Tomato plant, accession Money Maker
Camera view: tilt-top (135 deg); turntable rotation: 60 degrees
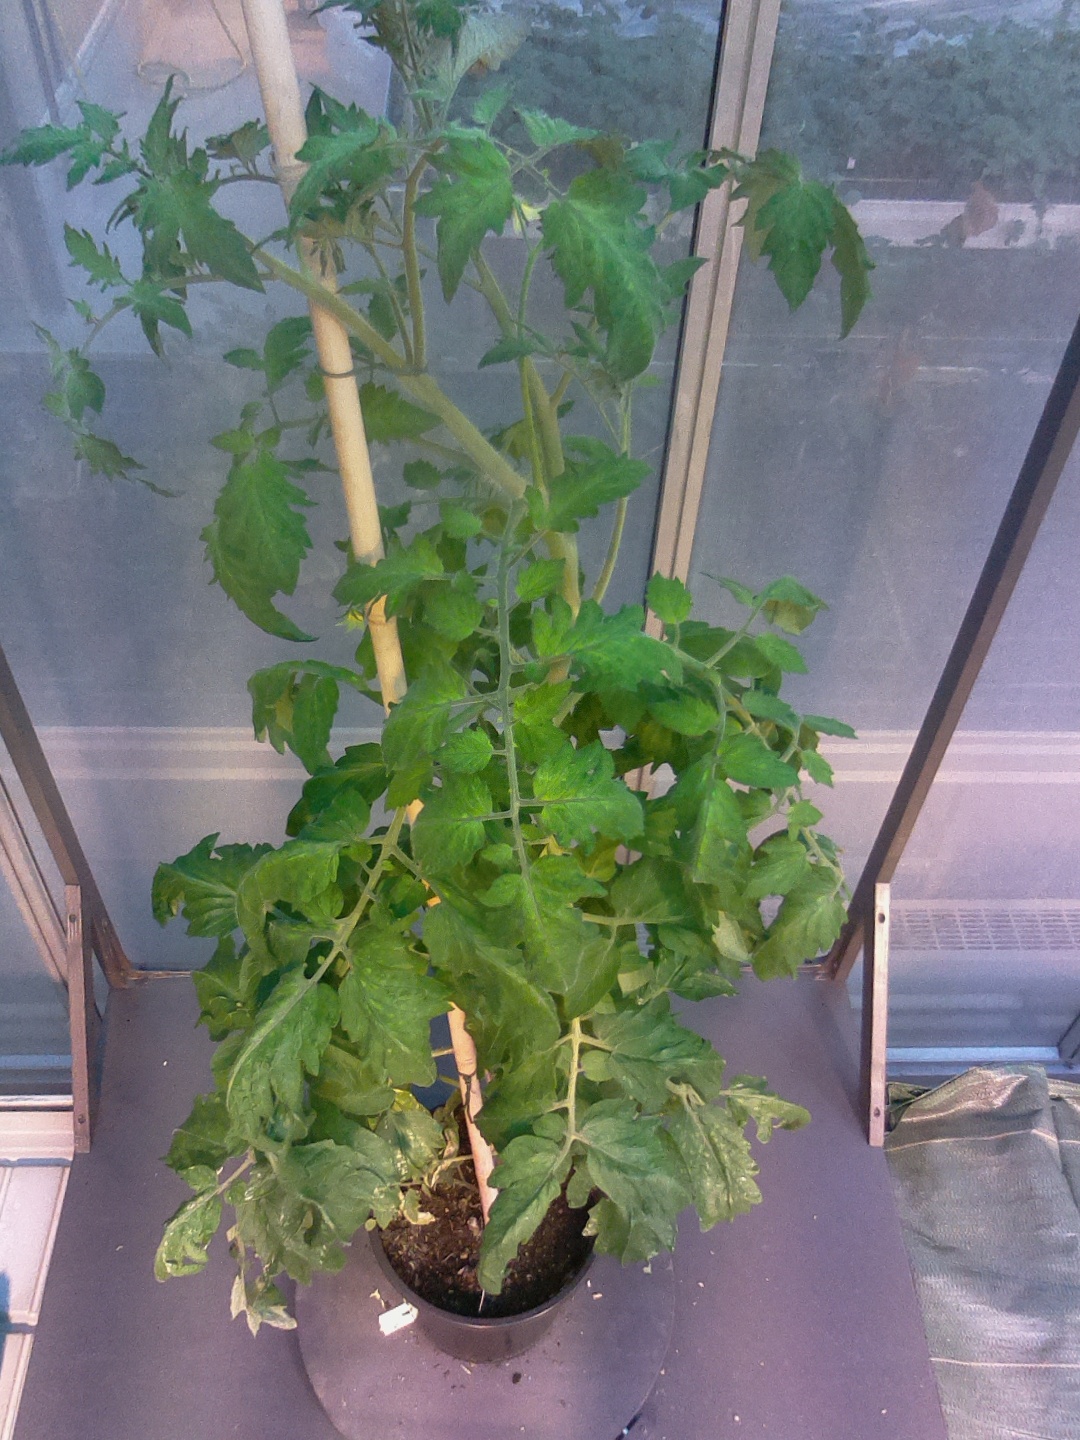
BBCH growth stage 69: End of flowering, 90%-100% of flowers open, more petals falling